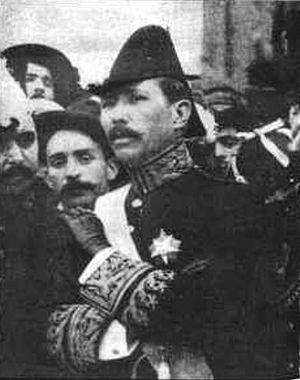
Cette page recense les chefs du gouvernement portugais depuis 1834. Le titre du chef du gouvernement a évolué ainsi :
L'histoire du Portugal au sens strict ne commence qu'au XIIᵉ siècle avec la naissance des premiers états portugais : les comtés de Portucale et de Coimbra au temps d'Henri de Bourgogne, mais au sens large, elle comprend le passé de l'actuel territoire portugais et de l'Ouest de la péninsule Ibérique depuis la préhistoire. Si les fortes identités culturelles des Basques méridionaux, de la majeure partie des Catalans et des Galiciens ne les ont pas empêchés de rejoindre le royaume de Castille pour former l'Espagne moderne, le Sud-Ouest de la péninsule ibérique en revanche, a formé une autre unité politique, délimitée par la plus ancienne frontière d'Europe. La vocation maritime du pays portugais s'est affirmée malgré un littoral peu propice à la grande navigation et une situation géographique qui l'éloigne, encore aujourd'hui, des grands axes européens.